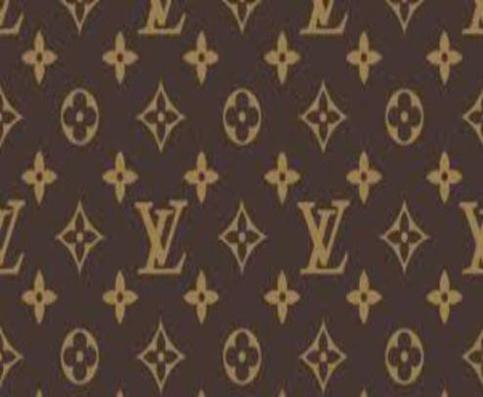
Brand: louis vuitton-2
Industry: Clothes